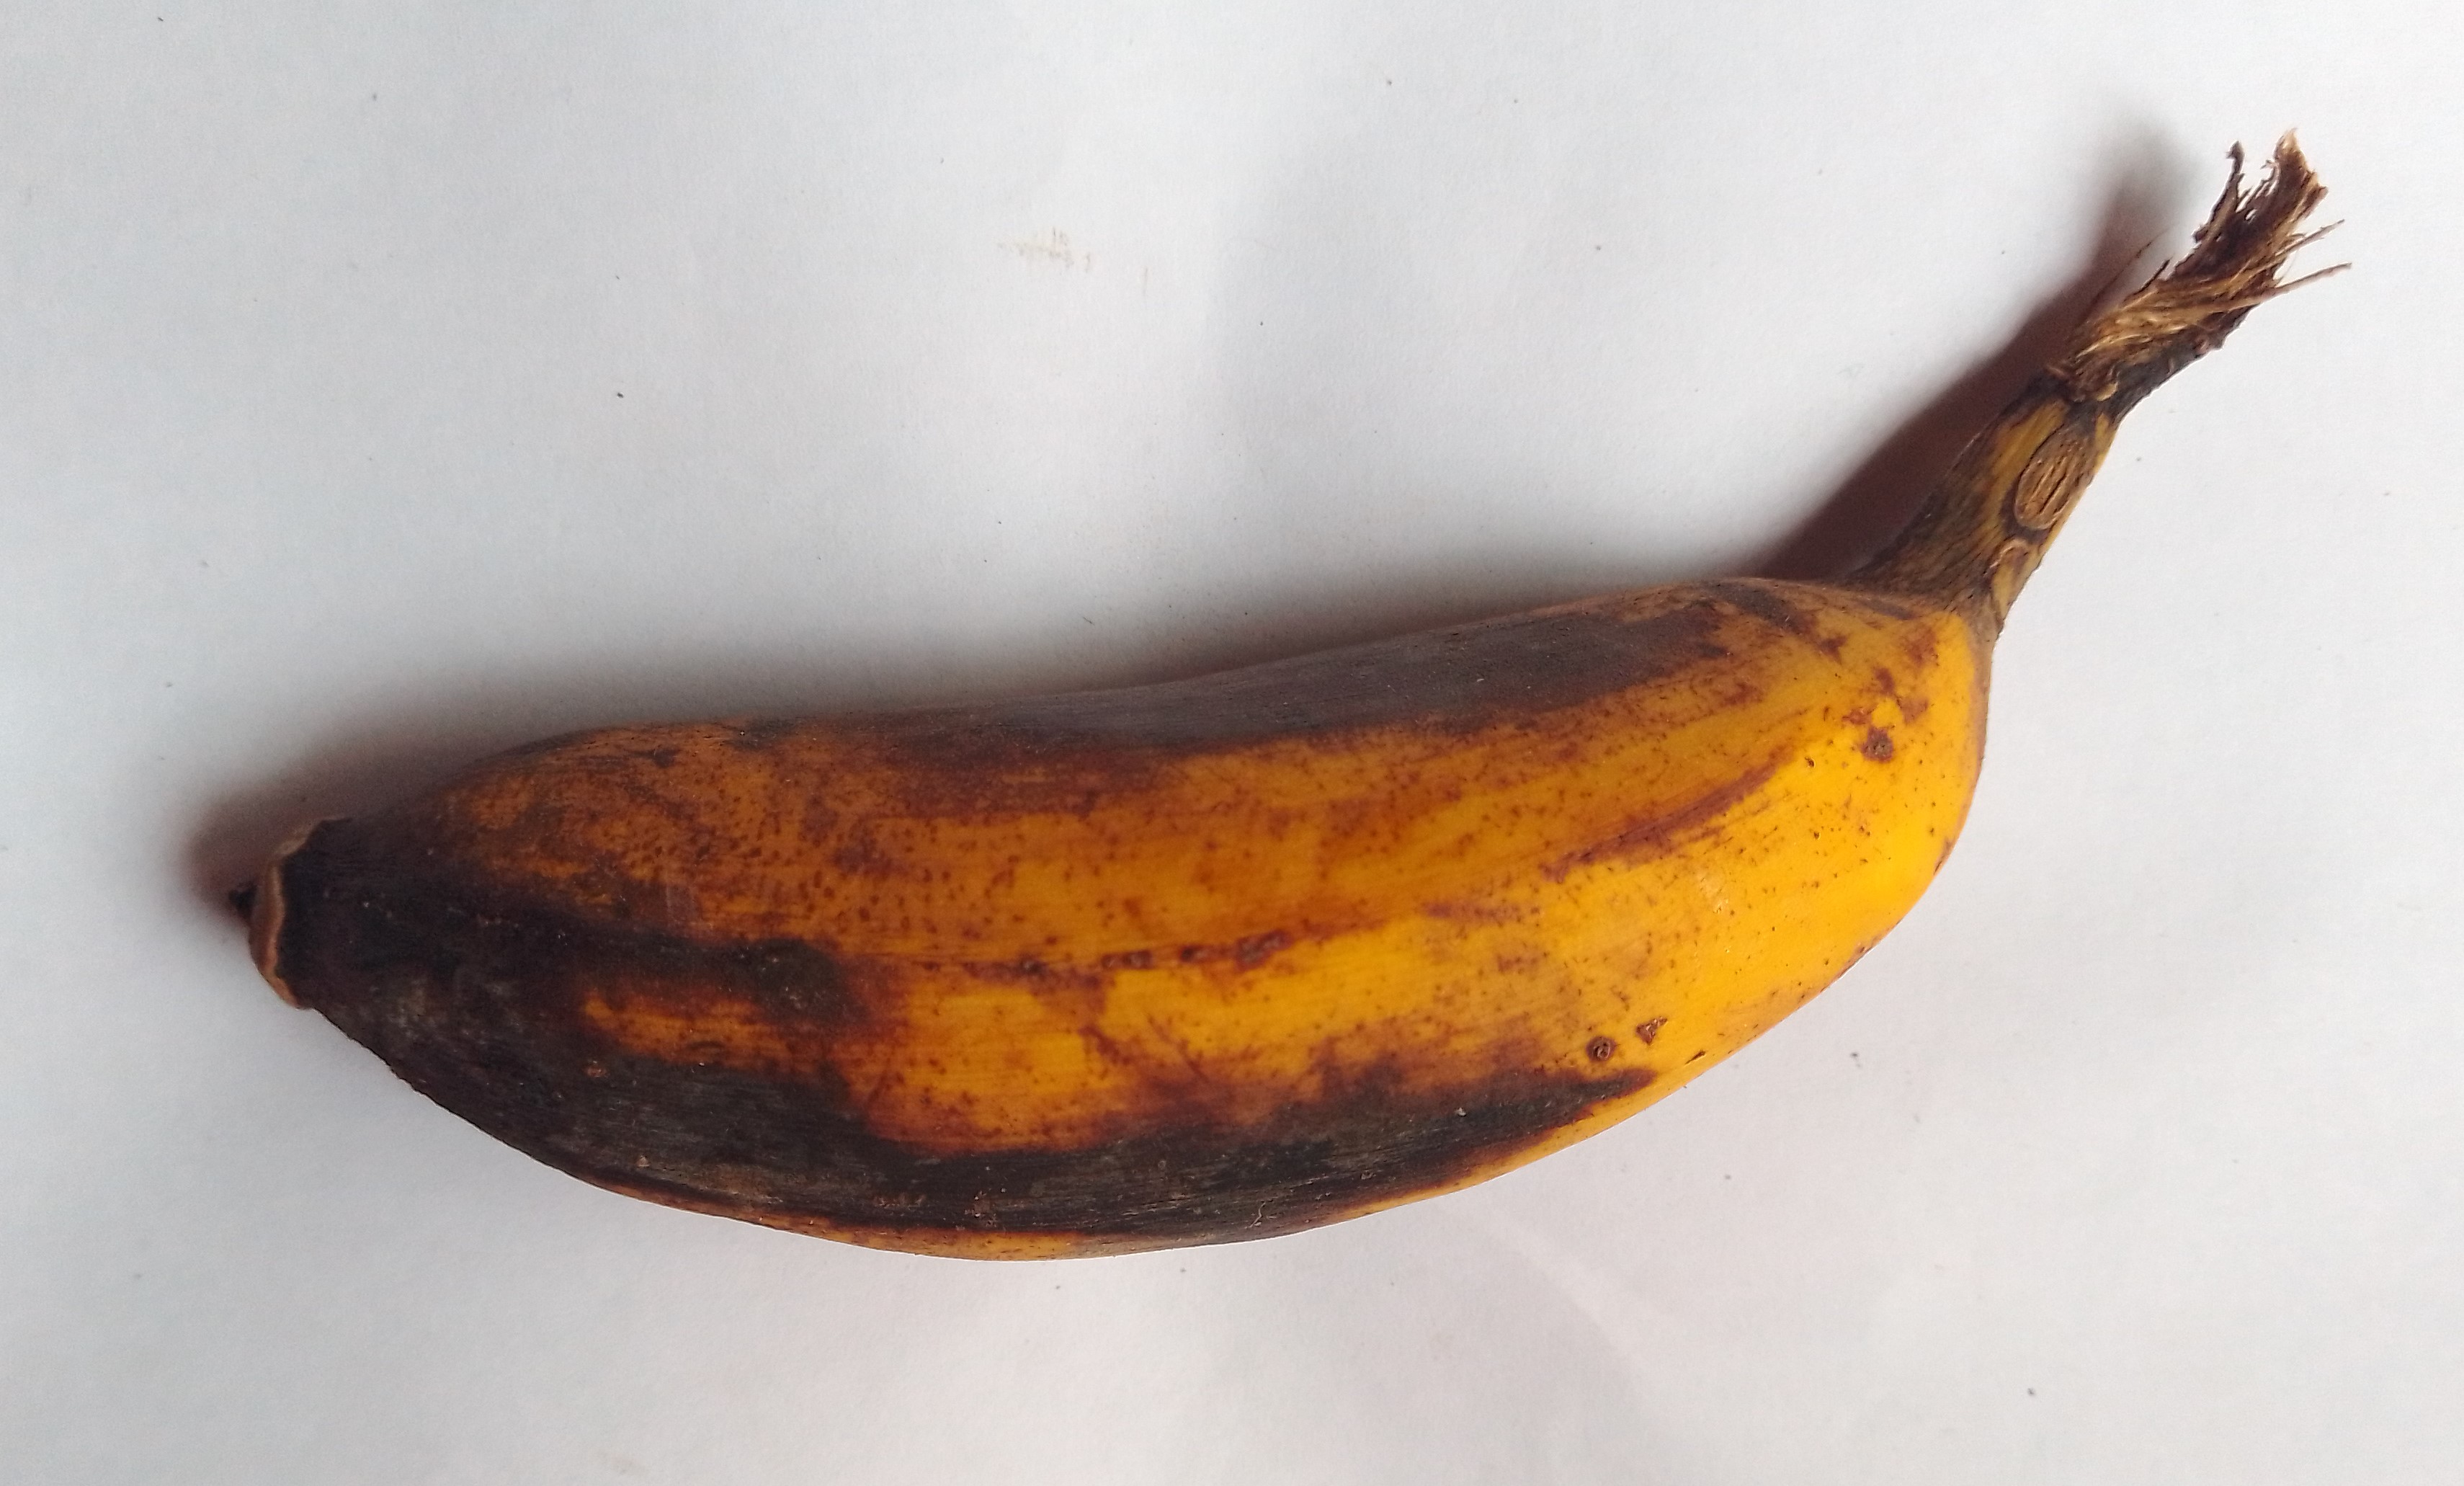
Fruit: banana
Condition: rotten